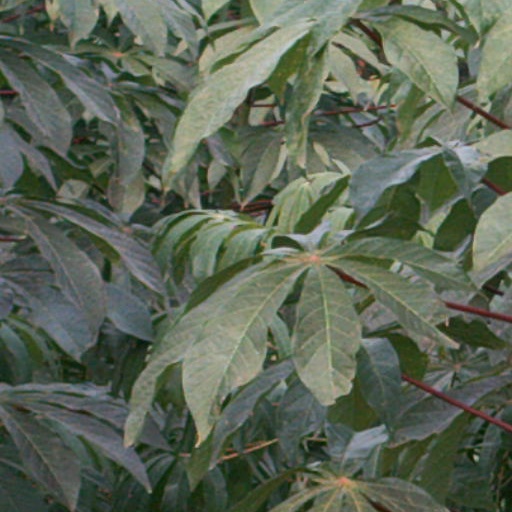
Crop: cassava